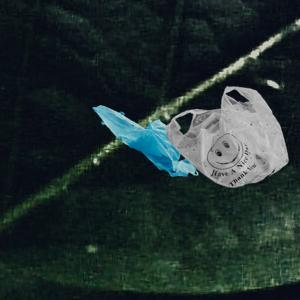
Label: plasticbags